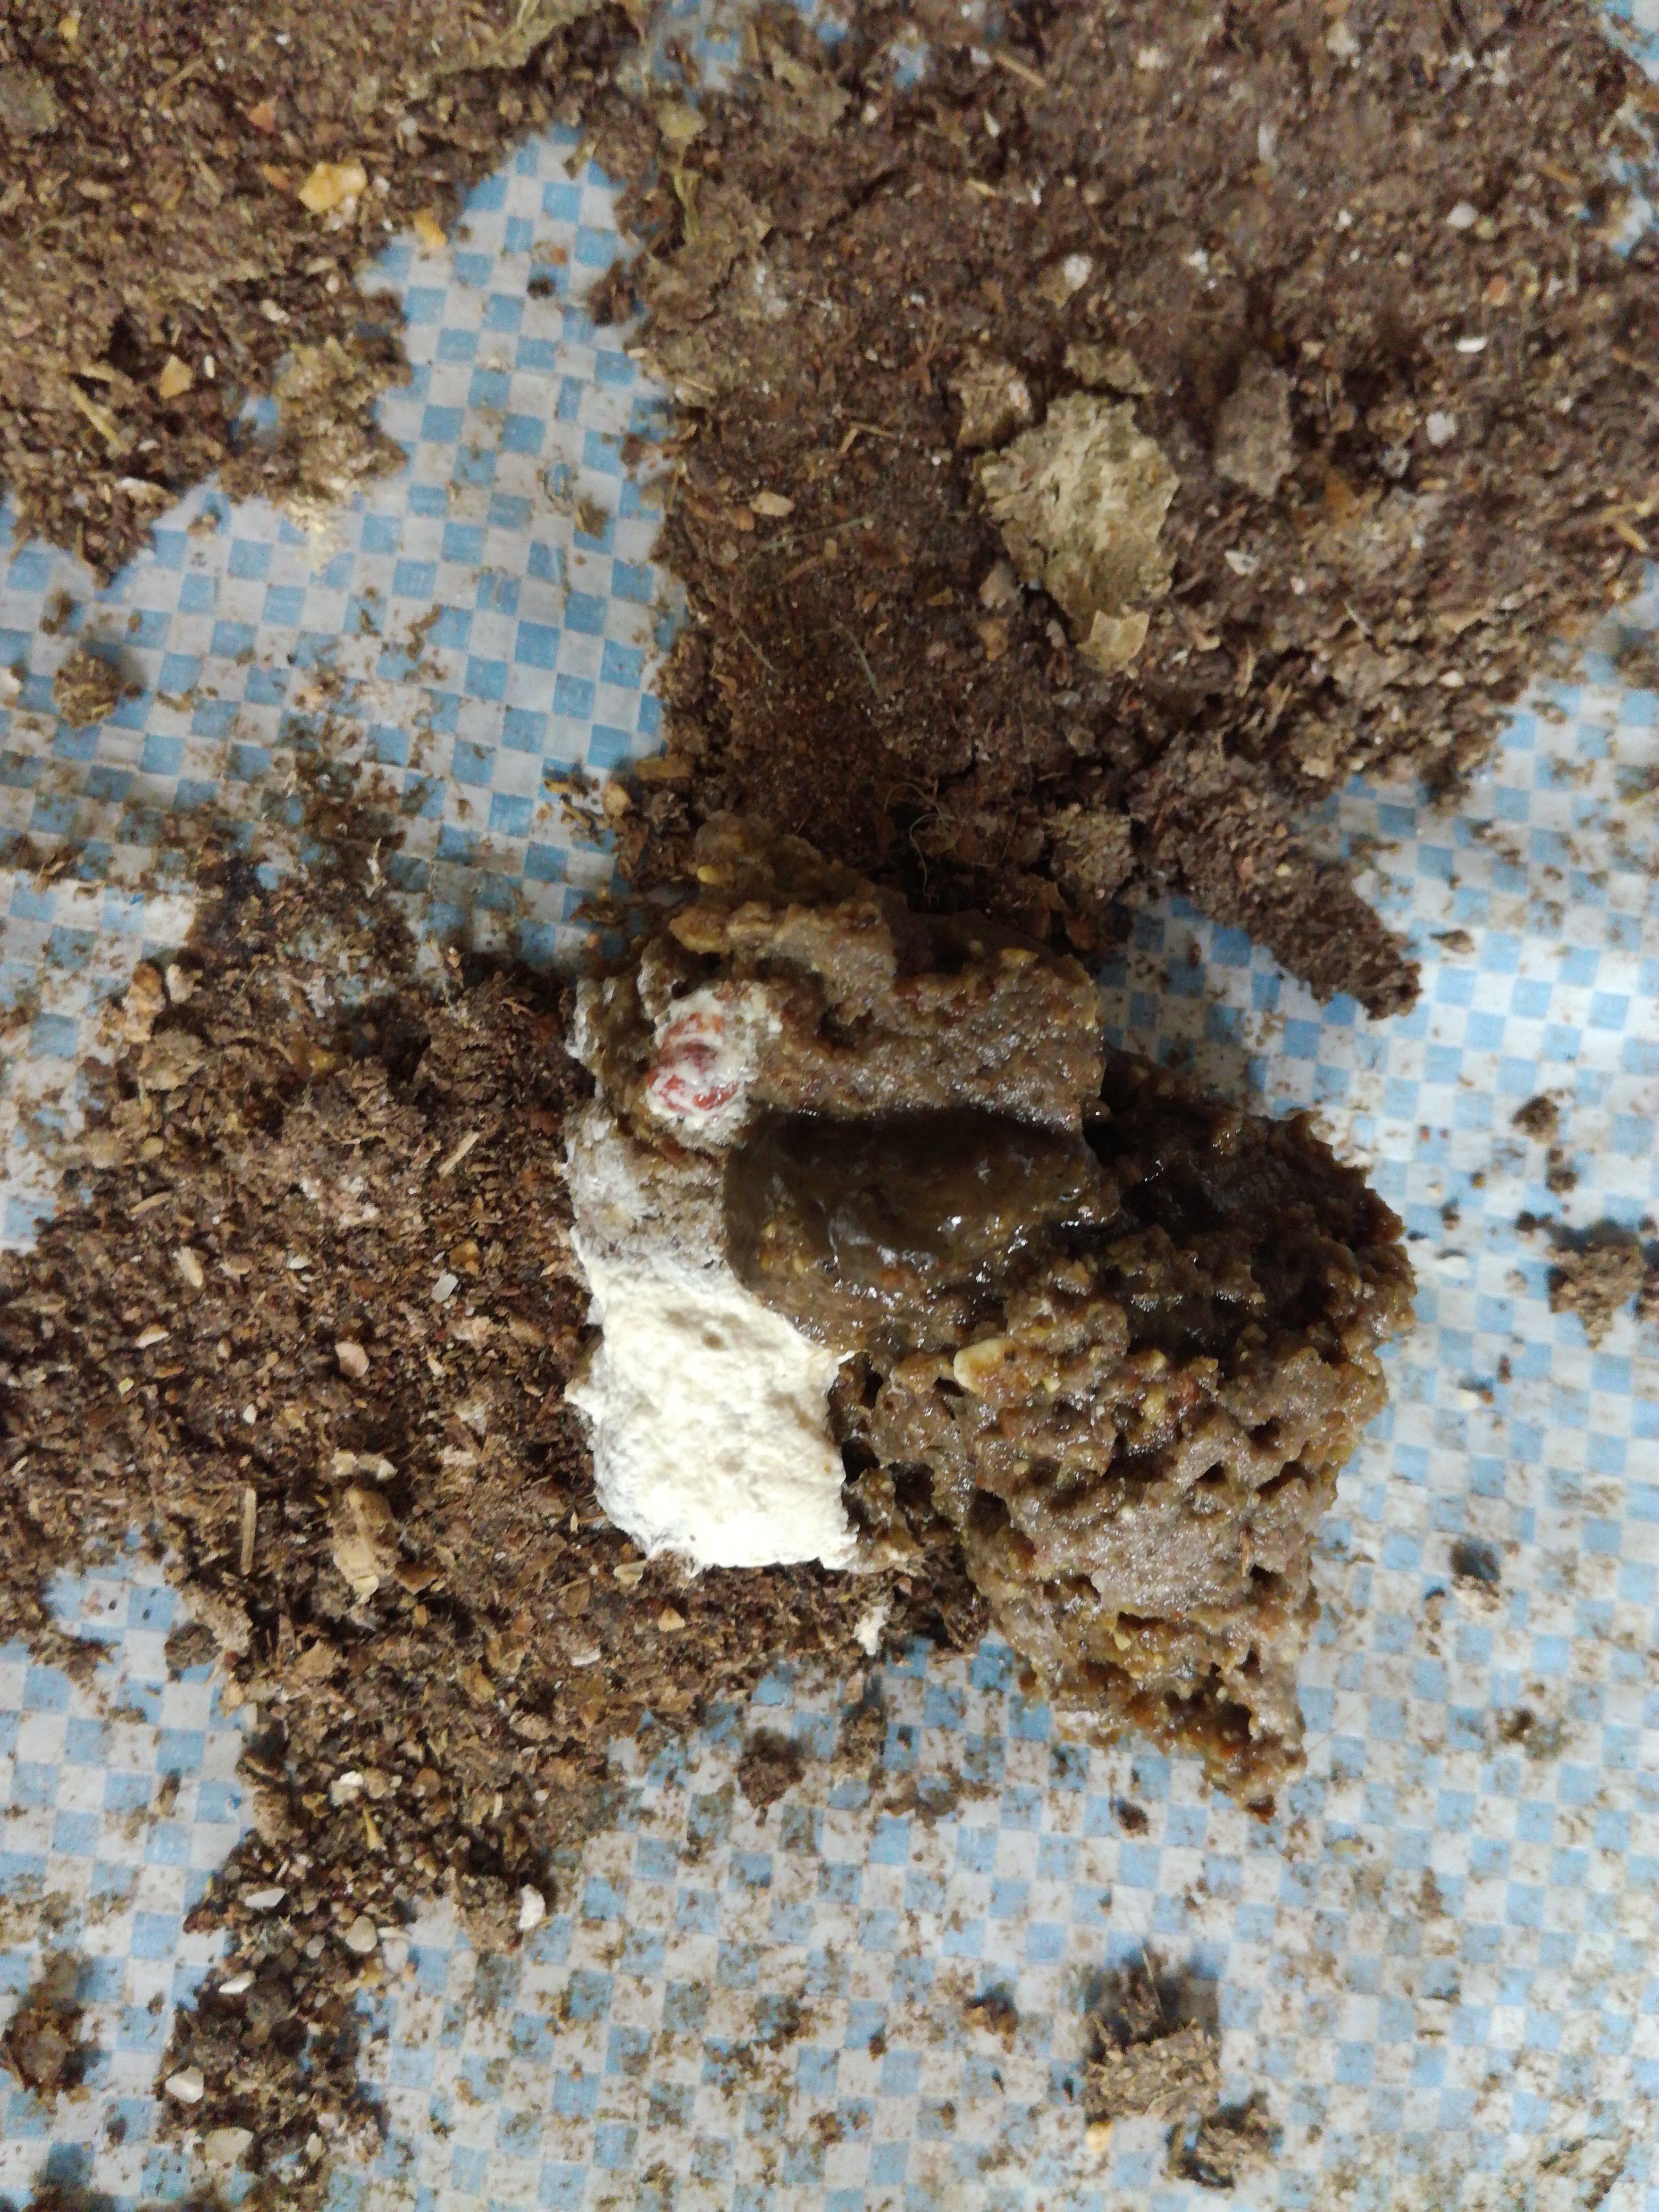
PCR-confirmed diagnosis: Healthy